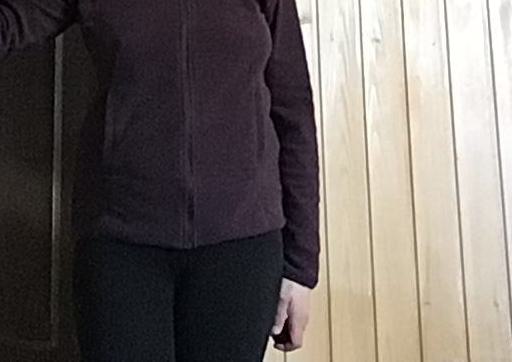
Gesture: no_gesture